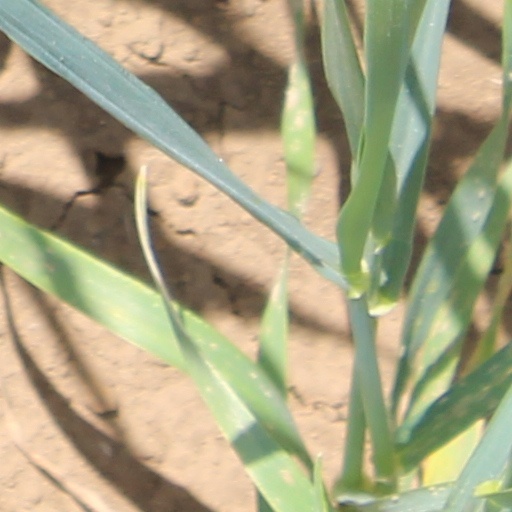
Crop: wheat